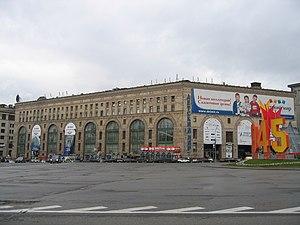
Le magasin Dietsky mir est un magasin central pour enfants sur la place Loubianka. Construit entre 1953 et 1957 au centre de Moscou, sur la place Dzerjinski, il a été conçu par l'architecte Alexeï Douchkine sur le site de l'ancien Passage Loubianka et de la station de métro Dzerjinskaïa.
Cet article recense les plus grands cadrans d'horloges.